Sawaari (2016 film)

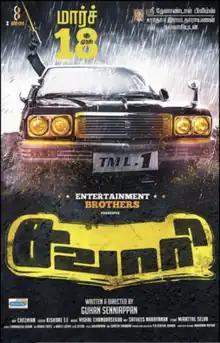
Sawaari Movie Poster

Sawaari is a 2016 Indian Tamil-language road psychological thriller film written and directed by Guhan Senniappan. The film stars Benito Franklin, Sanam Shetty, Karthik Yogi, and Mathivanan Rajendran. The music was composed by Vishal Chandrasekhar with cinematography by Chezhiyan and editing by Kishore Te. Distributed by Sri Thenandal Films, the film was theatrically released on 18 March 2016. It received positive reviews.